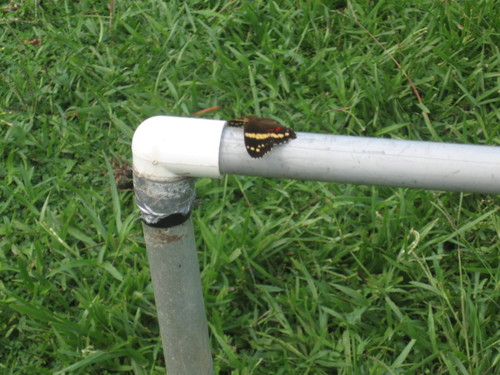
Scientific name: Anartia fatima
Common name: Banded peacock
Family: Nymphalidae
Order: Lepidoptera
Pollinator type: Primary pollinator
Habitat: Open areas and gardens
Geographic range: South America
Conservation status: Least Concern